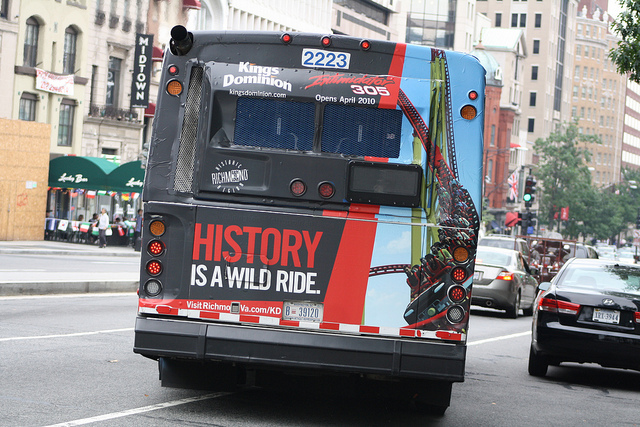
user: Given an image and a question. Answer the question in a short answer. Question: How many people aboard? Short Answer:
assistant: 20